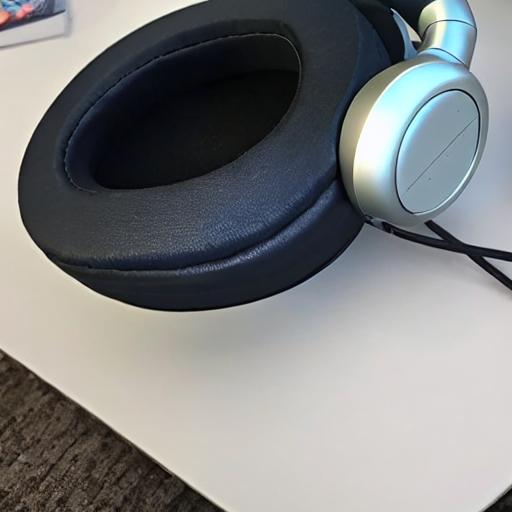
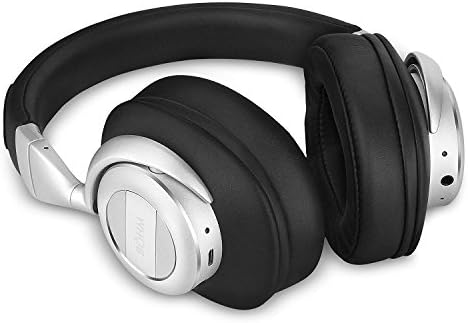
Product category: headphones
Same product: no